Grand Pier, Weston-super-Mare

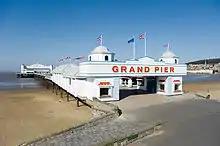
The pier with its second pavilion, prior to the 2008 fire

The theatre at the pier's end was destroyed by fire on 13 January 1930. As the building was underinsured the pier was put up for sale and bought by Leonard Guy, who opened a new pavilion three years later. This second pavilion housed a large undercover funfair rather than a theatre. The pier was sold in 1946 to Mr. A. Brenner, who went on to improve the pier's facilities, adding new shops and an amusement arcade to the pavilion in the early 1970s. As a result of the extra investment, the pier became a Grade II listed building in 1974.